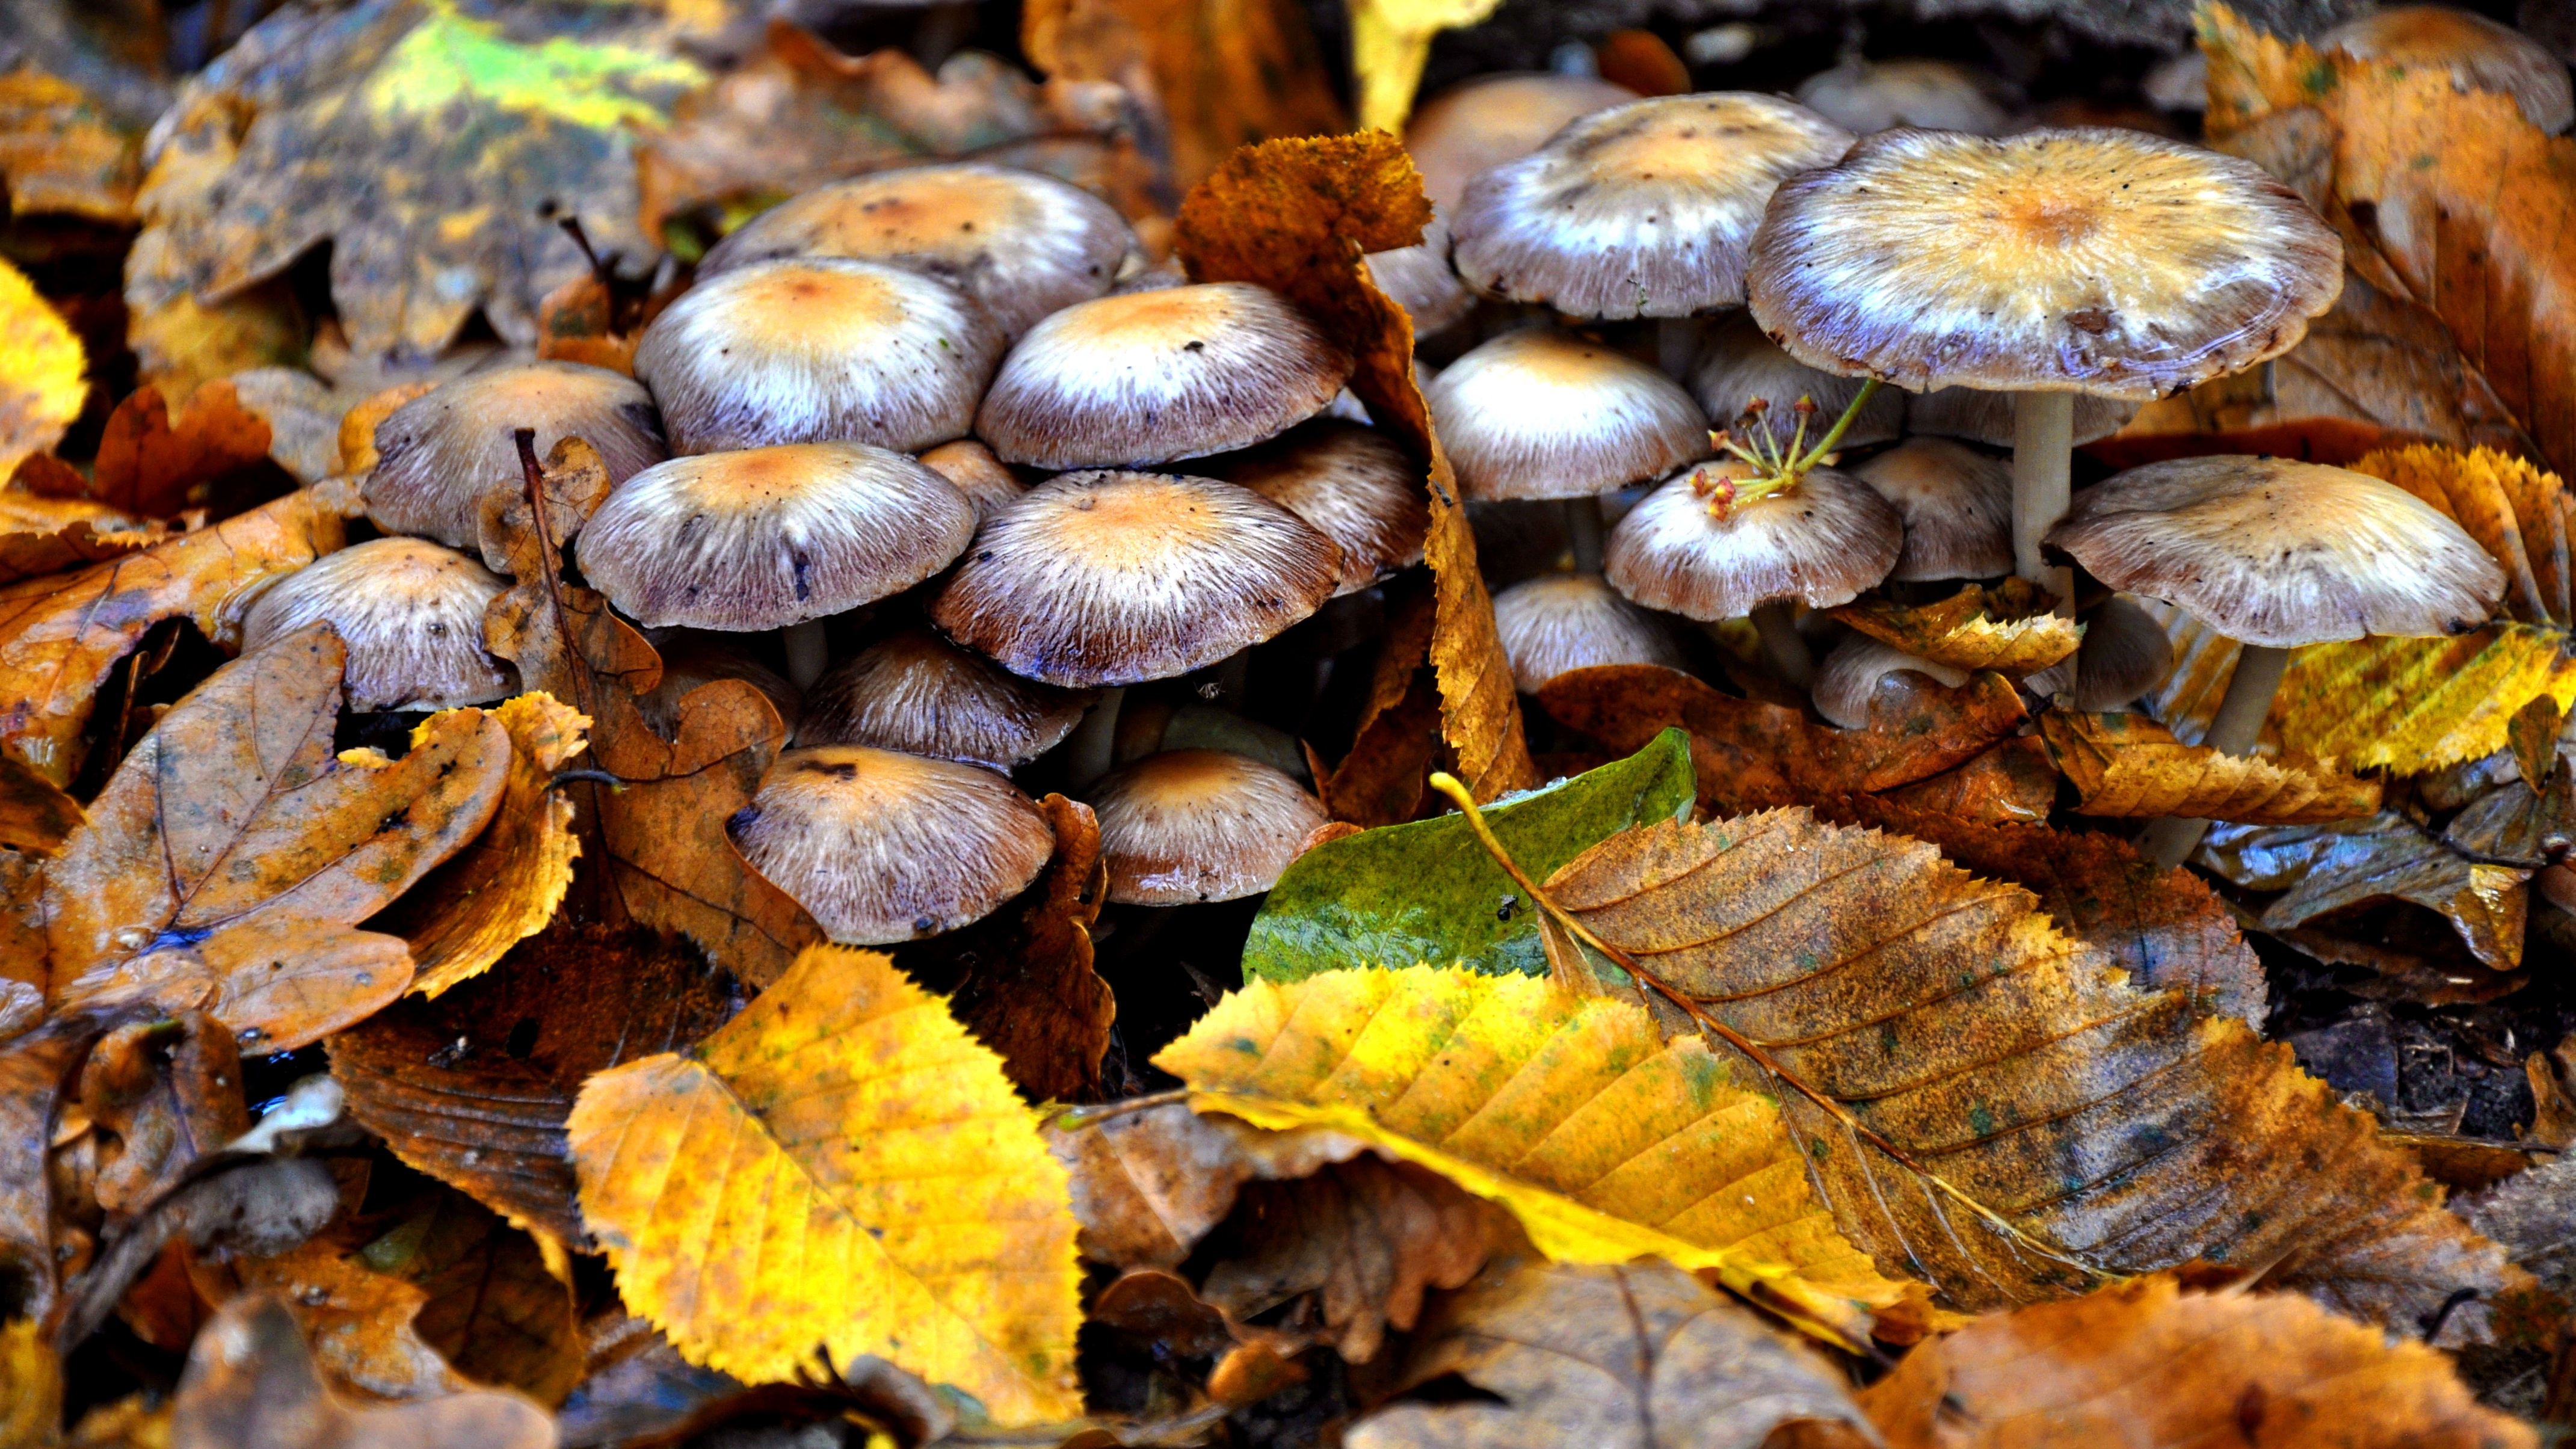
forest, leaf, autumn, mushroom, flora, season, fungus, matsutake, edible mushroom, medicinal mushroom, penny bun